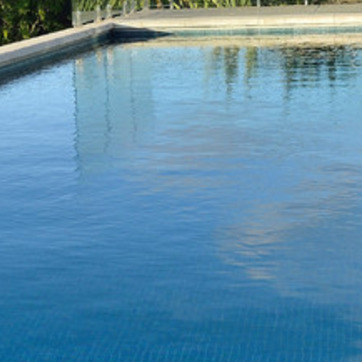
Material: water